Mariángel Ruiz

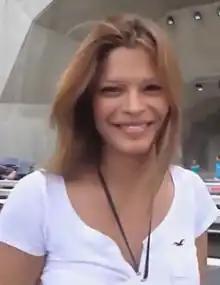
Ruiz in 2020

Mariángel Ruiz Torrealba (born 7 January 1980) is a Venezuelan actress, tv host, singer, fashion model and beauty pageant titleholder. Winning Miss Venezuela 2002 as Miss Aragua, she then placed 1st runner-up at Miss Universe 2003.